2007 Boston Marathon

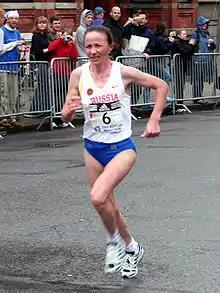
Lidiya Grigoryeva during the race

The 2007 Boston Marathon was the 111th running of the annual marathon race in Boston, United States and was held on April 16. The elite men's race was won by Kenya's Robert Kipkoech Cheruiyot in a time of 2:14:13 hours and the women's race was won by Russia's Lidiya Grigoryeva in 2:29:18.